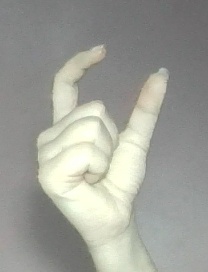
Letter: nun